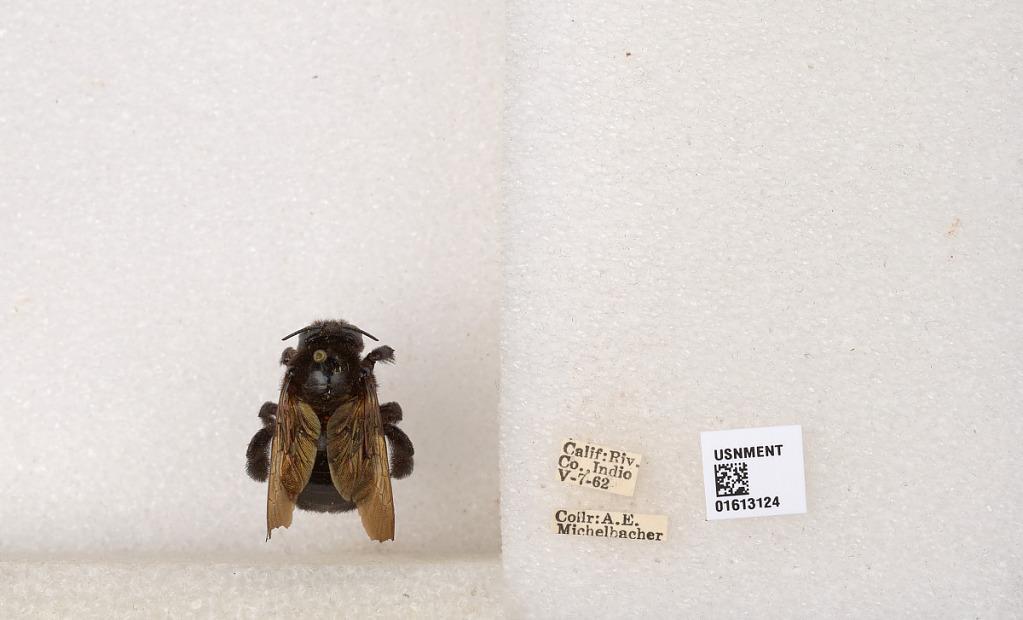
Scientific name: Xylocopa (Neoxylocopa) varipuncta Patton
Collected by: A. Michelbacher
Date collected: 1962-5-7
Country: United States
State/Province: California
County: Riverside
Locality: Indio
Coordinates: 33.7206, -116.216